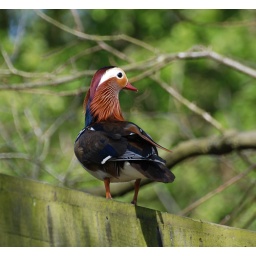
A Mandarin duck sits on a high fence at Warnham Mill, Horsham, Sussex in April 2009.